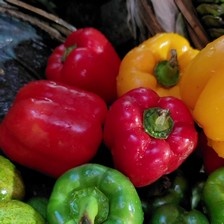
Label: capsicum